Hotaru no Nikki

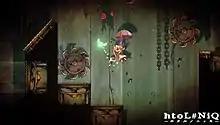
In-game screenshot depicting a stage's hazards and enemies.

Within the "World of Light", the player controls a firefly named Lumen who guides a girl named Mion. Her movements are dependent on how the firefly moves, and the player aims to guide her through worlds containing various obstacles. The firefly may cause Mion to move, or perform a certain action. Meanwhile, in the "World of Shadow", the player is able to control a shadow firefly, who is able to remove objects on the game stage from behind the shadows. If the player is caught by enemies that lurk within the shadows of the ruins, or if the player is caught in traps set up throughout the levels, Mion dies. Whilst Mion is unable to physically attack enemies, the player is able to tactically exploit the surrounding environment to destroy them, for example by dropping boulders.